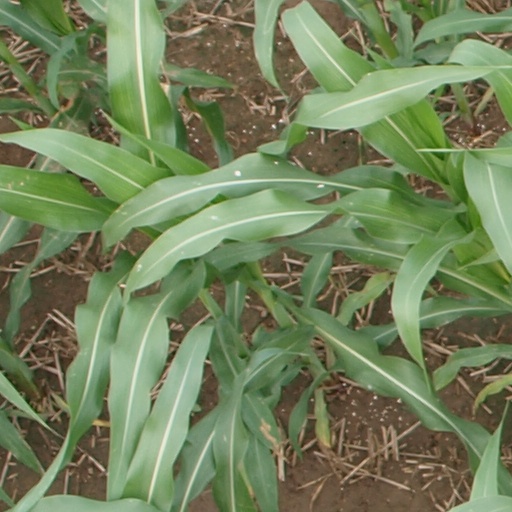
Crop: maize; corn